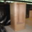
Label: wardrobe